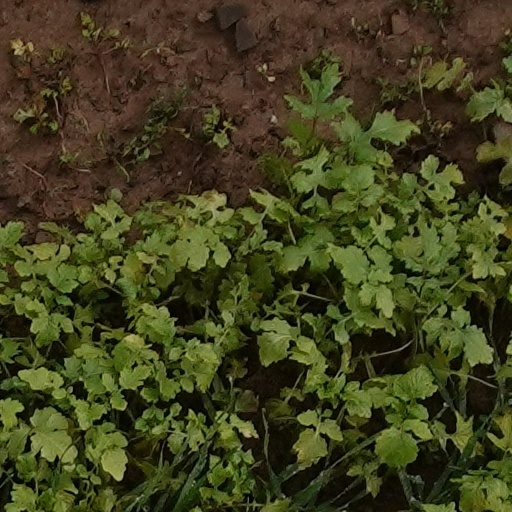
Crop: wheat